Liberal arts education

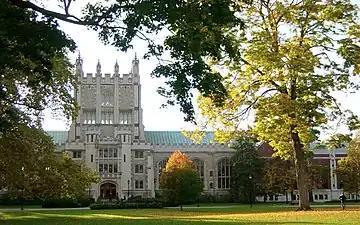
Thompson Library at Vassar College in New York

Rooted in the basic curriculum – the or "well-rounded education" – of late Classical and Hellenistic Greece, the "liberal arts" or "liberal pursuits" (Latin ) were already called so in formal education during the Roman Empire. The first recorded use of the term "liberal arts" occurs in by Marcus Tullius Cicero, but it is unclear if he created the term. Seneca the Younger discusses liberal arts in education from a critical Stoic point of view in "Moral Epistles". The exact classification of the liberal arts varied however in Roman times, and it was only after Martianus Capella in the 5th century influentially brought the seven liberal arts as bridesmaids to the "Marriage of Mercury and Philology", that they took on canonical form.